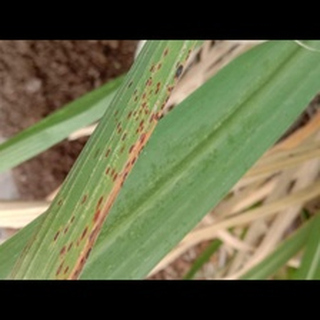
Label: sugarcane_rust